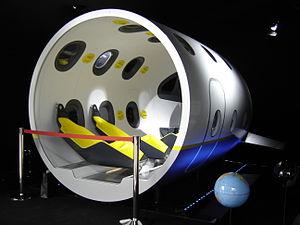
Le projet de tourisme spatial d'Airbus Defence and Space, le Spaceplane, a été annoncé le 13 juin 2007 à Paris par Astrium, la filiale spatiale du consortium EADS. Il aurait été financé par Singapour. Le projet est au point mort et semble abandonné.